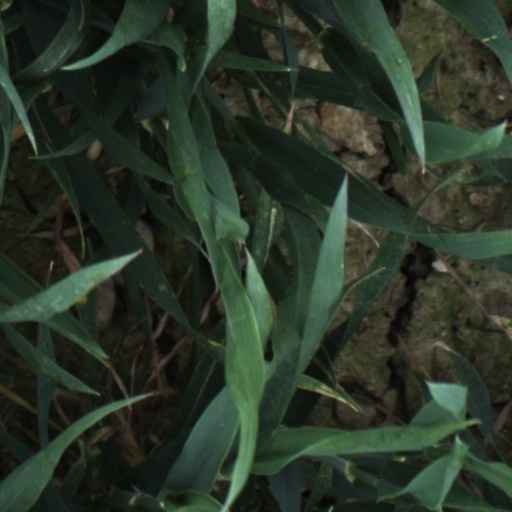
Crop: wheat